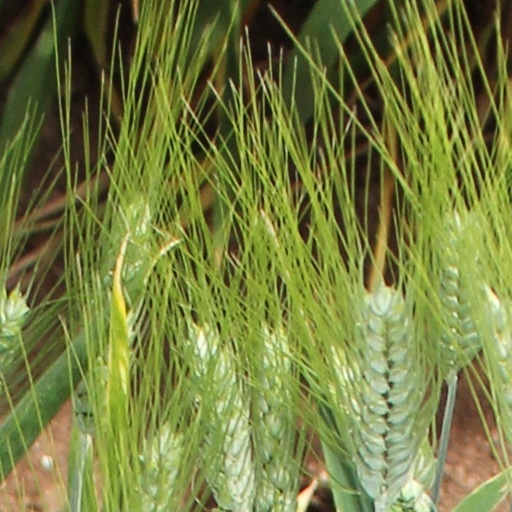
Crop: wheat